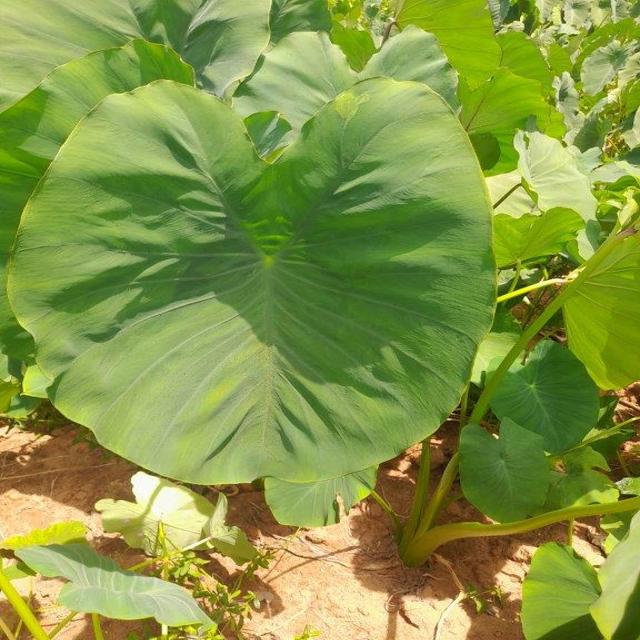
Label: Healthy